John Wilson Bengough

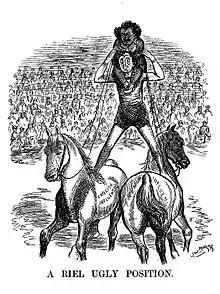
John A. Macdonald caught between English and French opinion on whether to execute Louis Riel.

Bengough's reputation was as a supporter of the Liberal Party of Canada and its pro-democratic platform. His family had been supporters since before Confederation; his father had supported Oliver Mowat and both his brother Thomas and sister Mary worked in Mowat's provincial government. Members of his family were to play roles in the Liberal Party into the twentieth century; Bengough and his brother Thomas had ties close enough with Wilfrid Laurier to ask for favours, and both were also close to William Lyon Mackenzie King. Bengough had ambitions to run for Parliament, but Liberal leader Laurier convinced him against it; Laurier also turned down a request of Bengough's for a Senate appointment as reward for a lifetime of Liberal support.